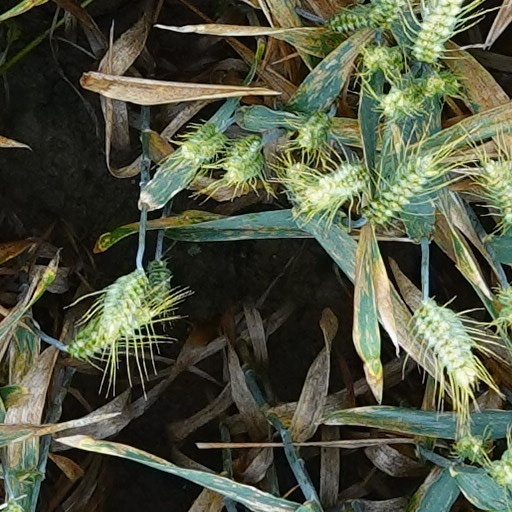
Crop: wheat